Eurytides marcellus

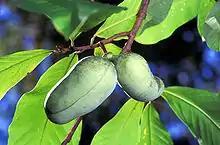
"Asimina triloba", a host plant of the zebra swallowtail

The zebra swallowtail caterpillar feeds on species within the genus "Asimina" and was found to accept, oviposit and grow on leaves of the tropical soursop- "Annona muricata" in 1998. Commonly used species include "Asimina angustifolia" (slimleaf pawpaw), "A. incana" (woolly pawpaw), "A. parviflora" (smallflower pawpaw), "A. reticulata" (netted pawpaw), "A. tetramera" (four-petal pawpaw), and "A. triloba" (common pawpaw). "P. marcellus" caterpillars ingest neurotoxic chemicals called annonaceous acetogenins from their host plants, which are retained in the body tissues of both the caterpillar and the adult, and may help chemically protect the butterfly from birds.